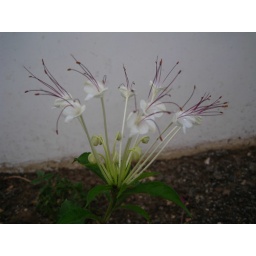
These white flowers only bloom in the very late afternoon and throughout the night.